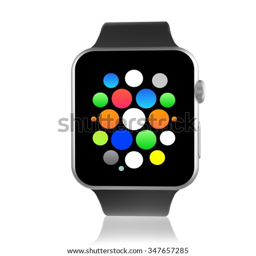
black generic smart watch with icons isolated on a white background